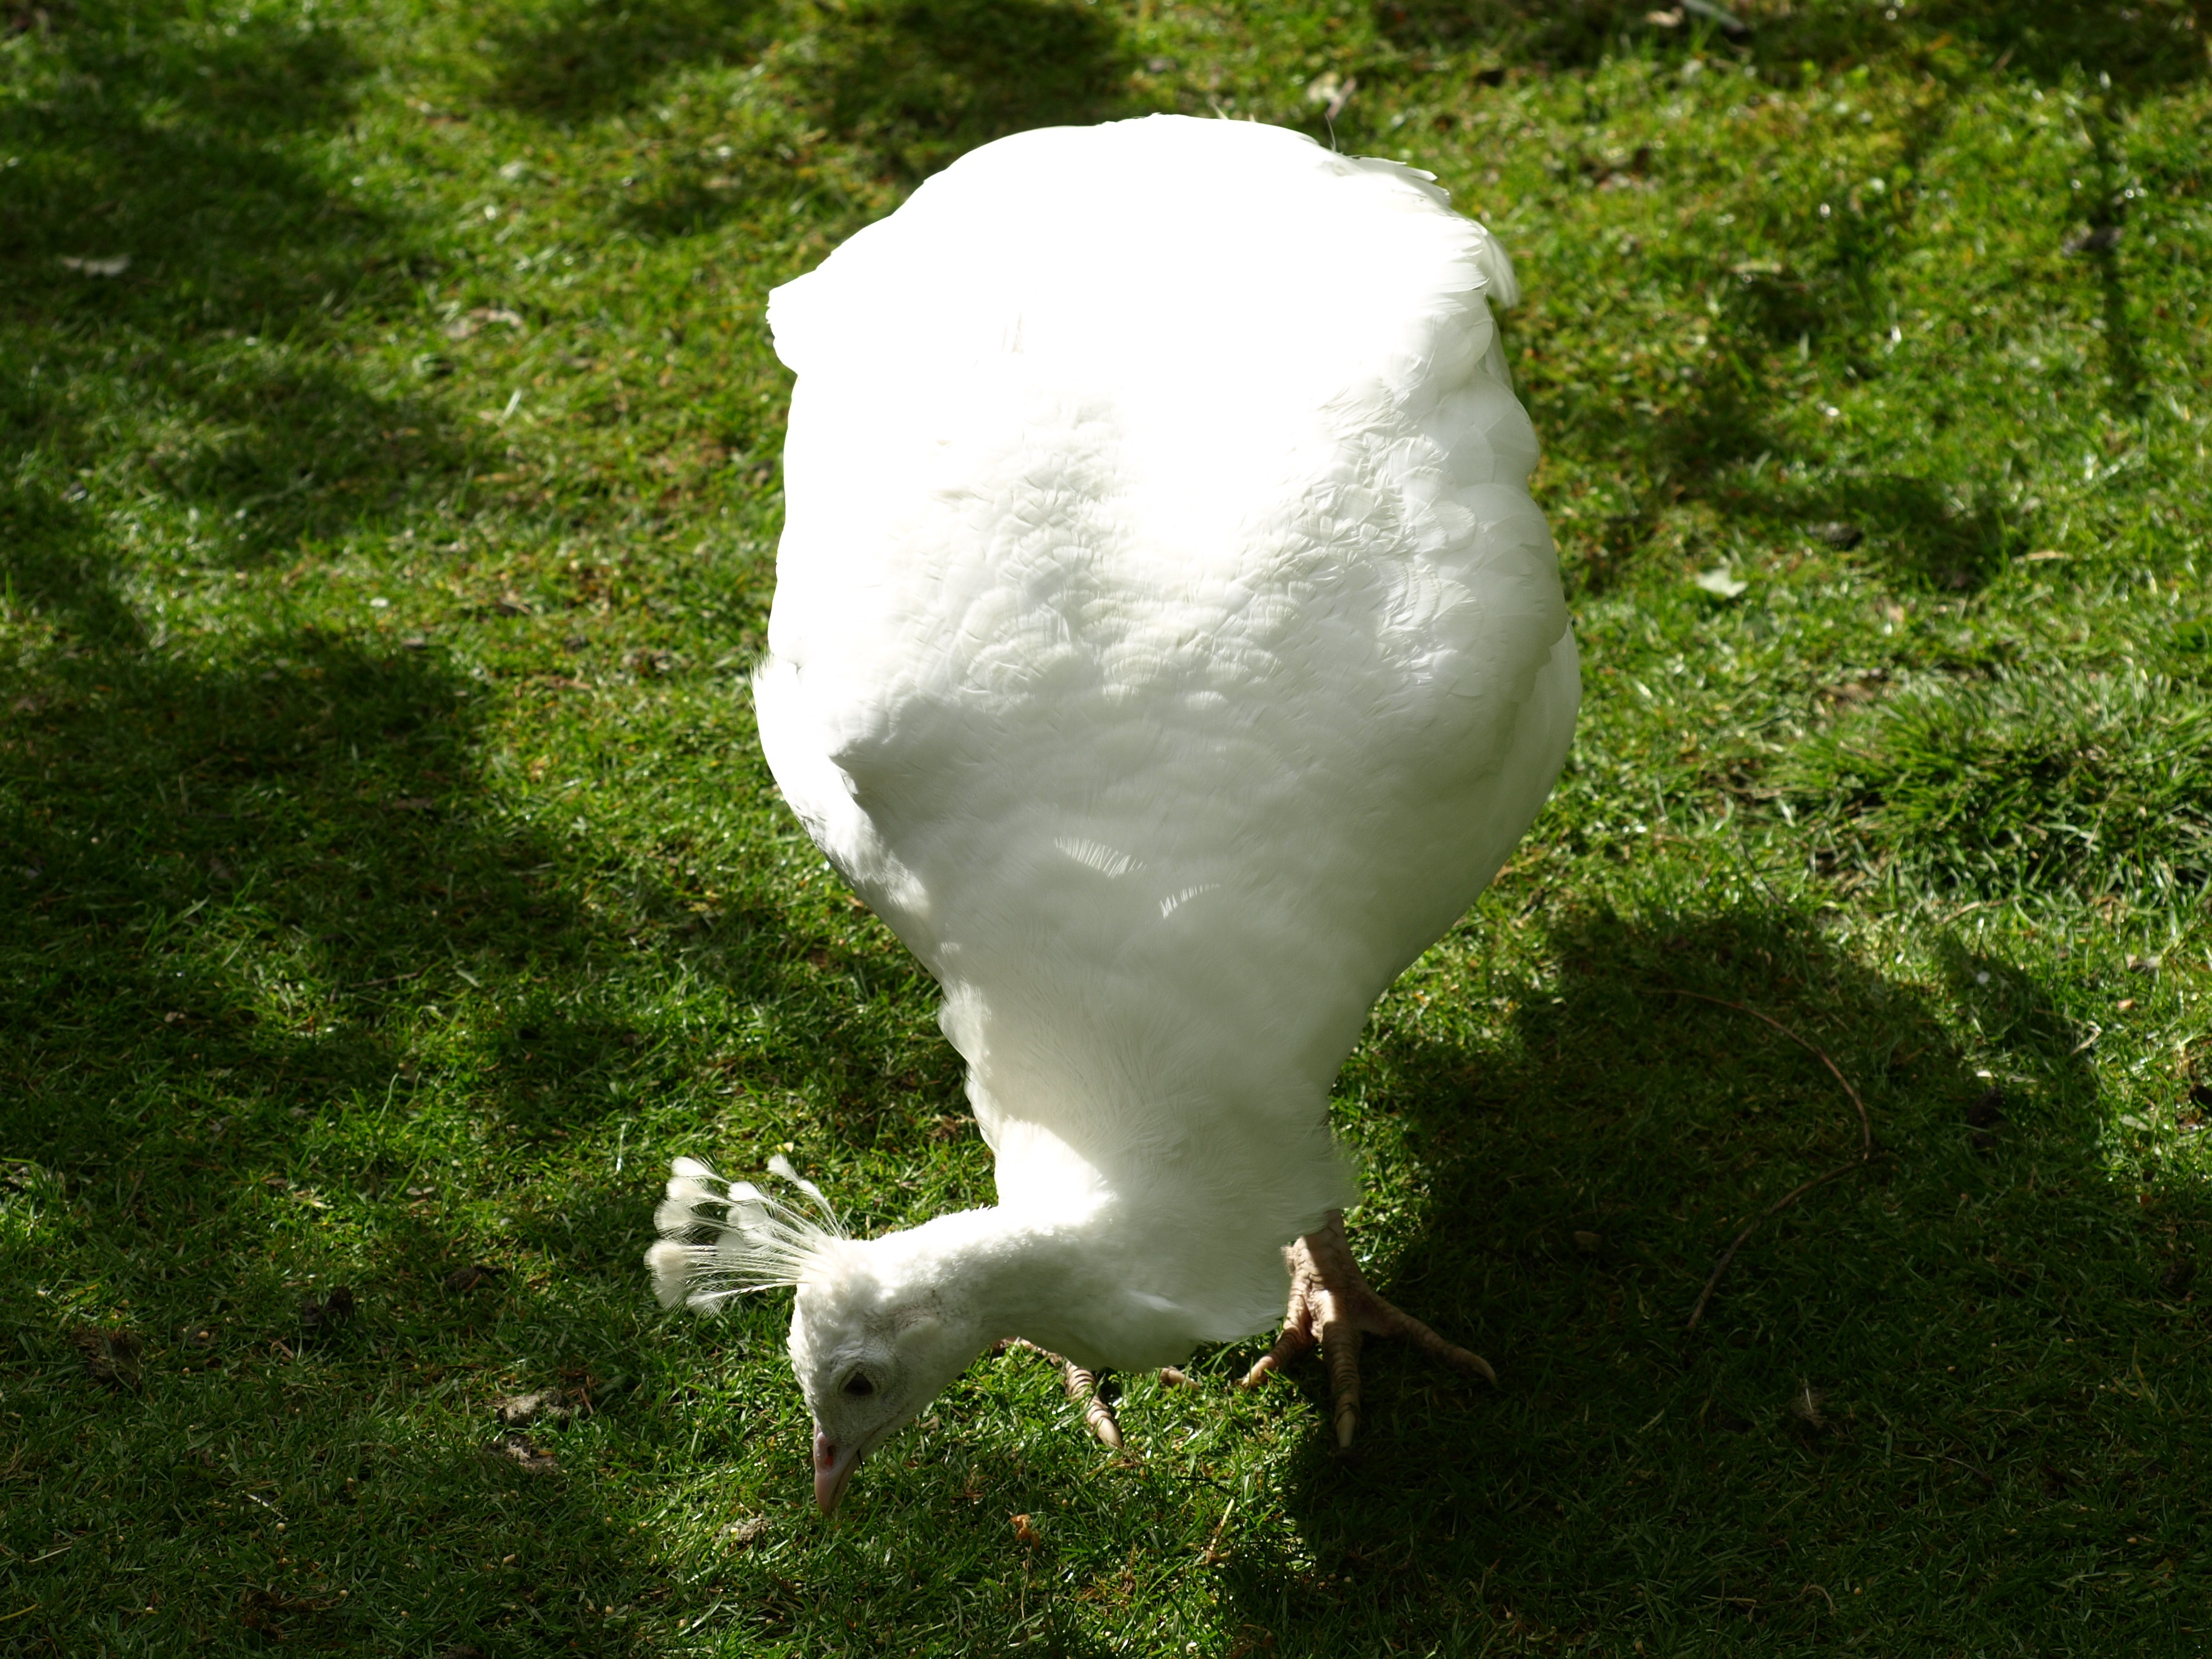
nature, grass, rock, bird, white, statue, green, peacock, sculpture, water bird, peacock females